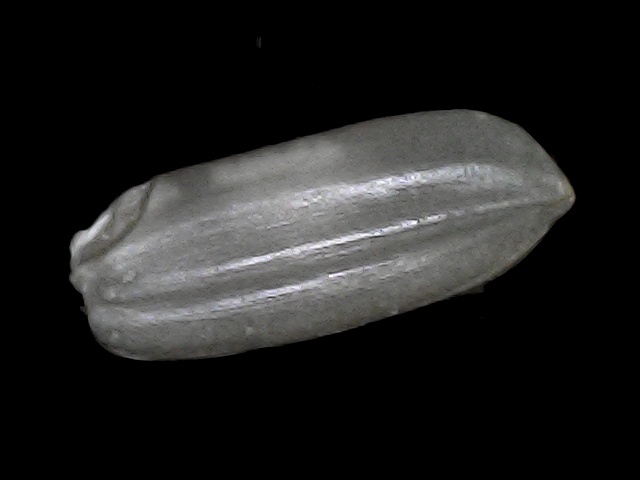
Rice variety: BRRI74